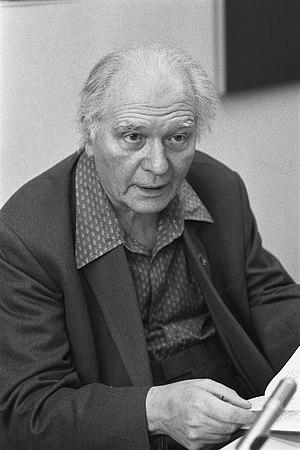
La Société française Anton Bruckner est une association de musicologie créée le 11 octobre 1957, autour de l'œuvre du symphoniste autrichien Anton Bruckner ainsi que de celles des compositeurs classiques européens du XIXᵉ siècle, par le musicologue Paul-Gilbert Langevin. C'est une association loi de 1901, qui disparaît au décès de ce dernier en 1986.
Olivier Eugène Charles Prosper Messiaen [mɛsjɑ̃], né le 10 décembre 1908 à Avignon et mort le 27 avril 1992 à Clichy, est un compositeur, organiste et pianiste français.